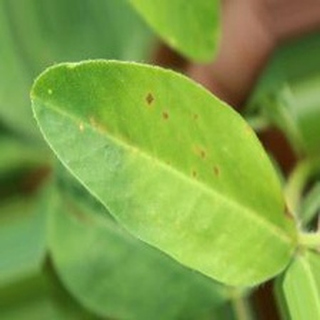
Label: groundnut_early_leaf_spot